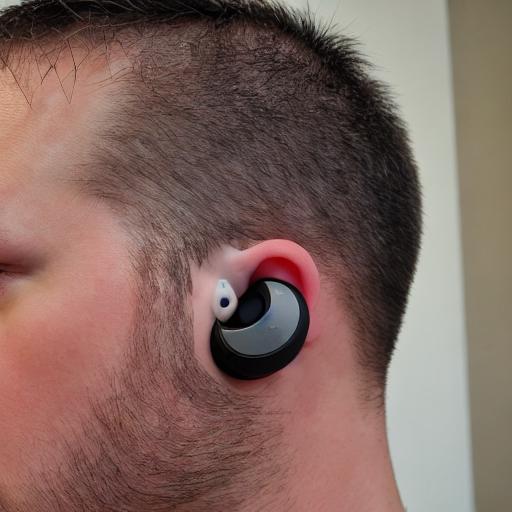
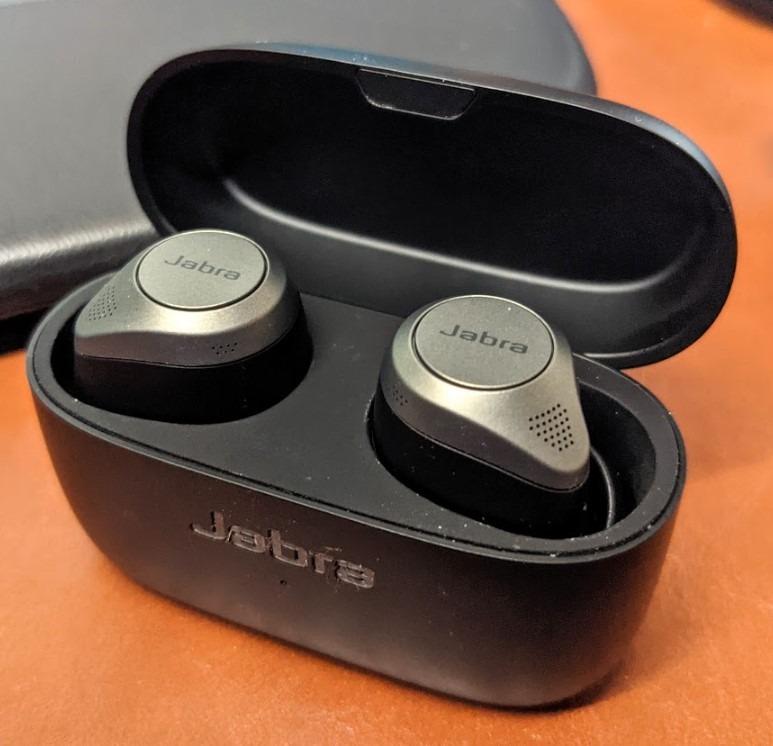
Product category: earbuds
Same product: no